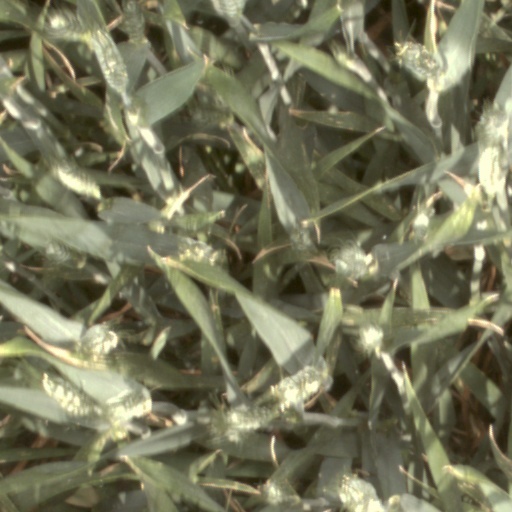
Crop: wheat